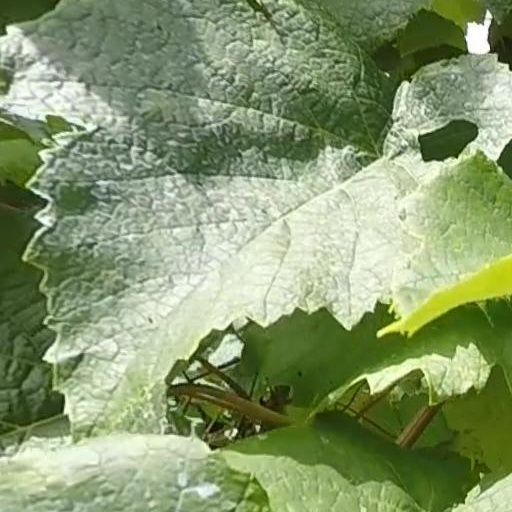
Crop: grape